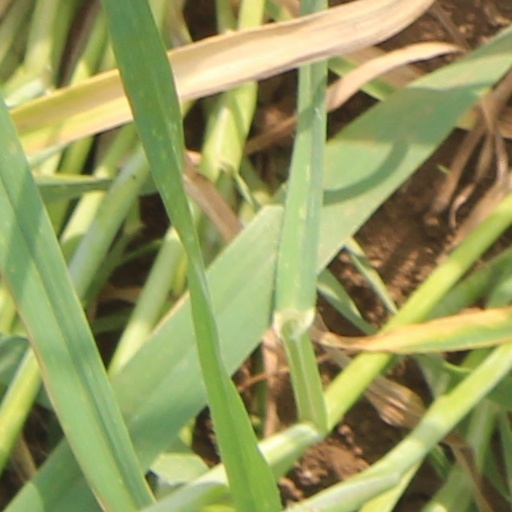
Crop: wheat